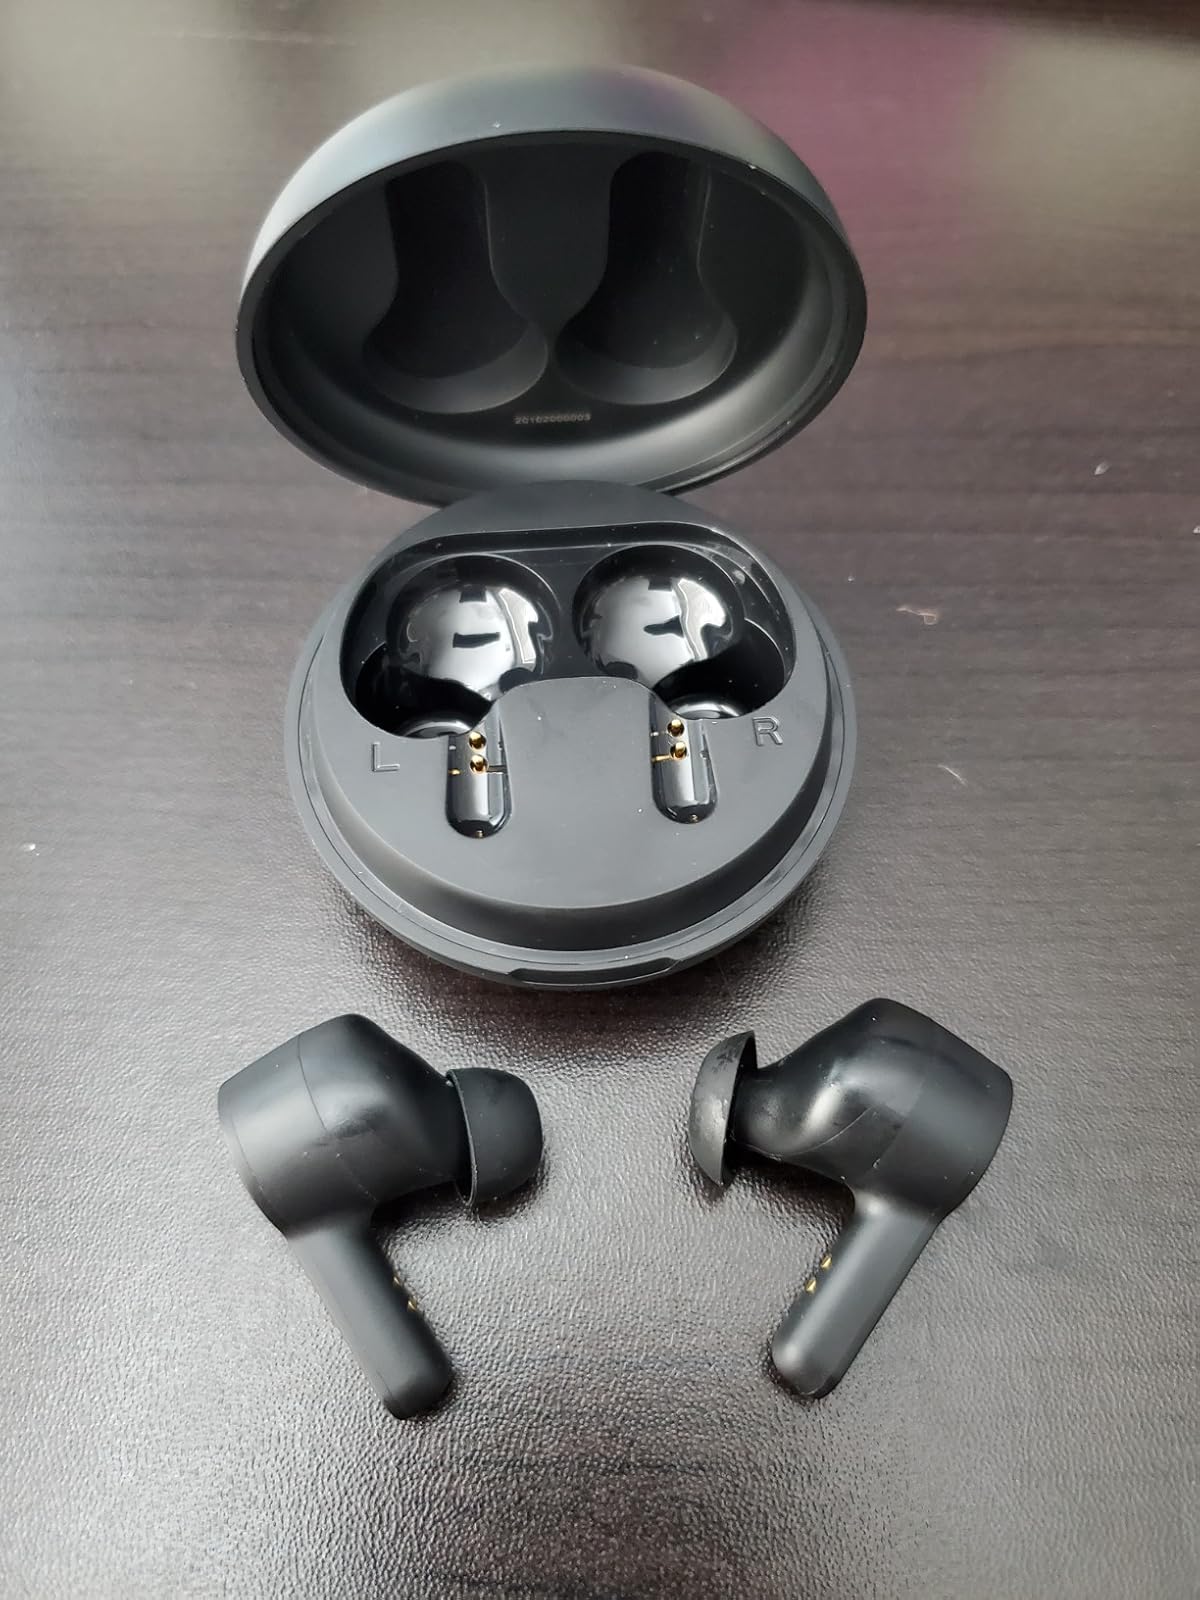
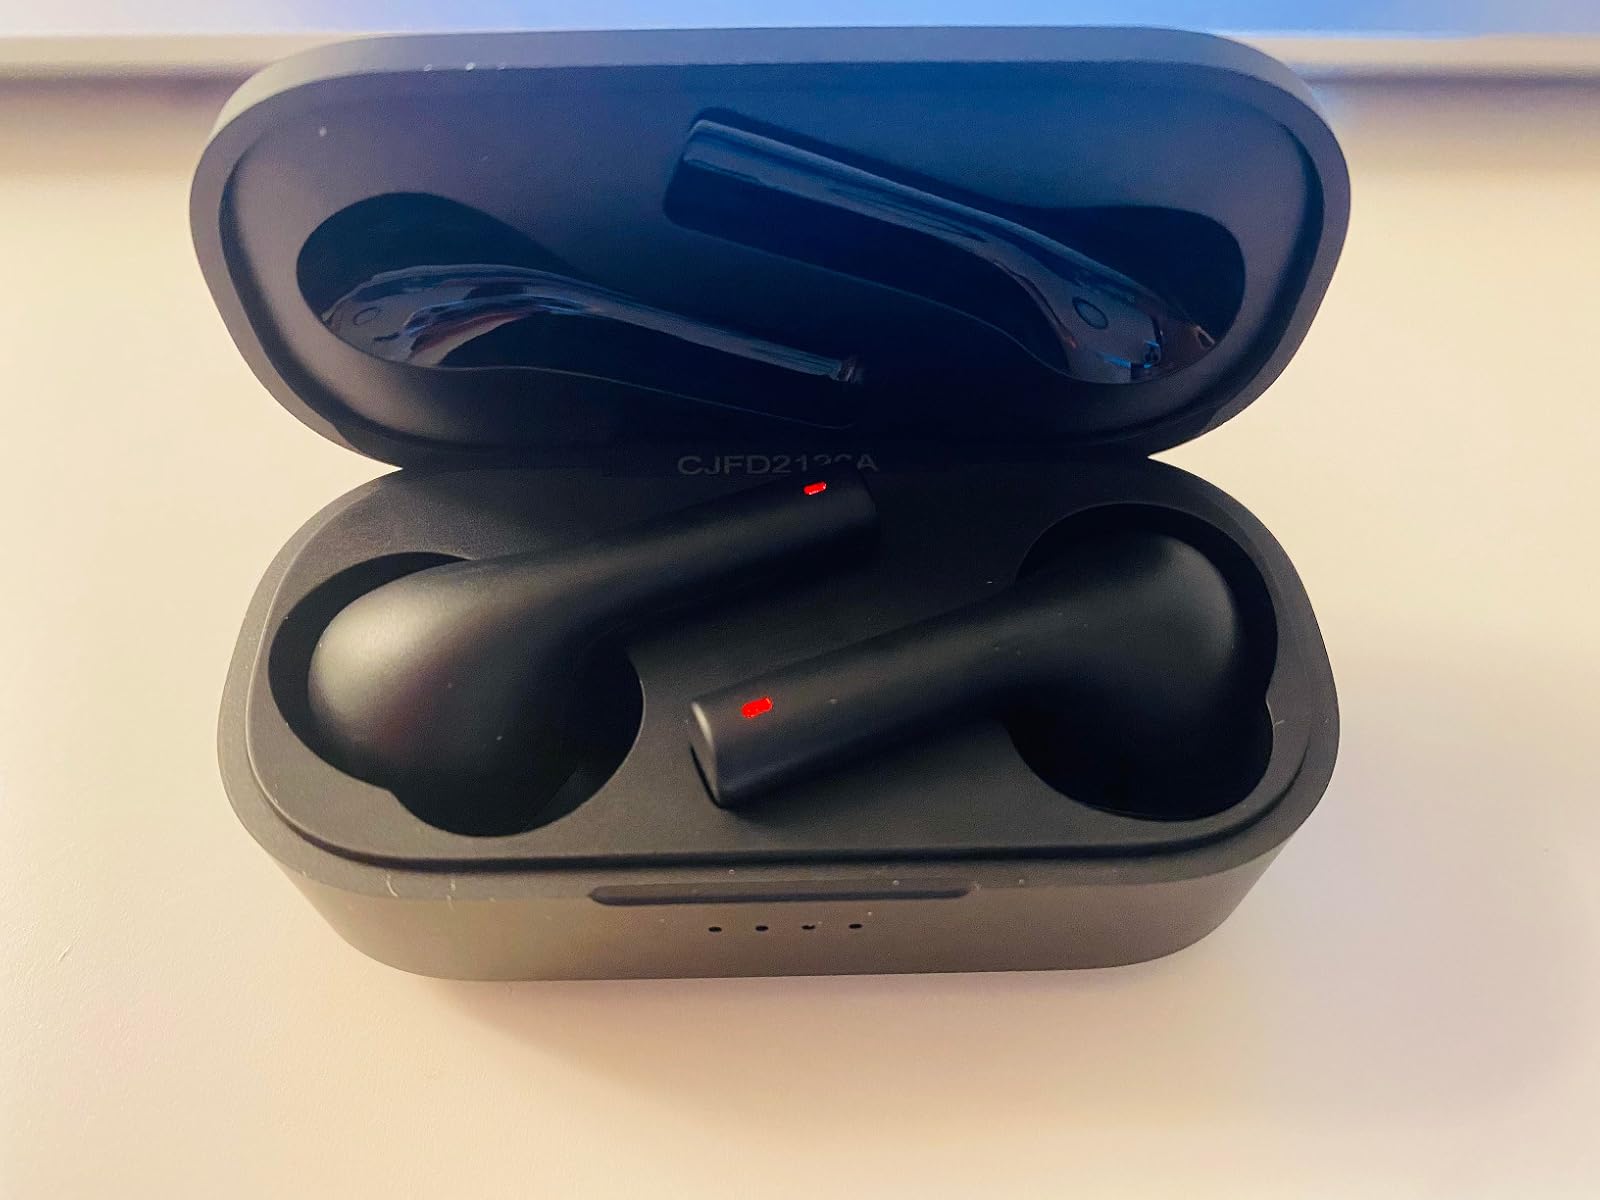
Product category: earbuds
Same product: no